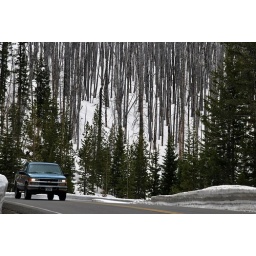
Dead trees and snow mountains in Yellowstone National Park-1